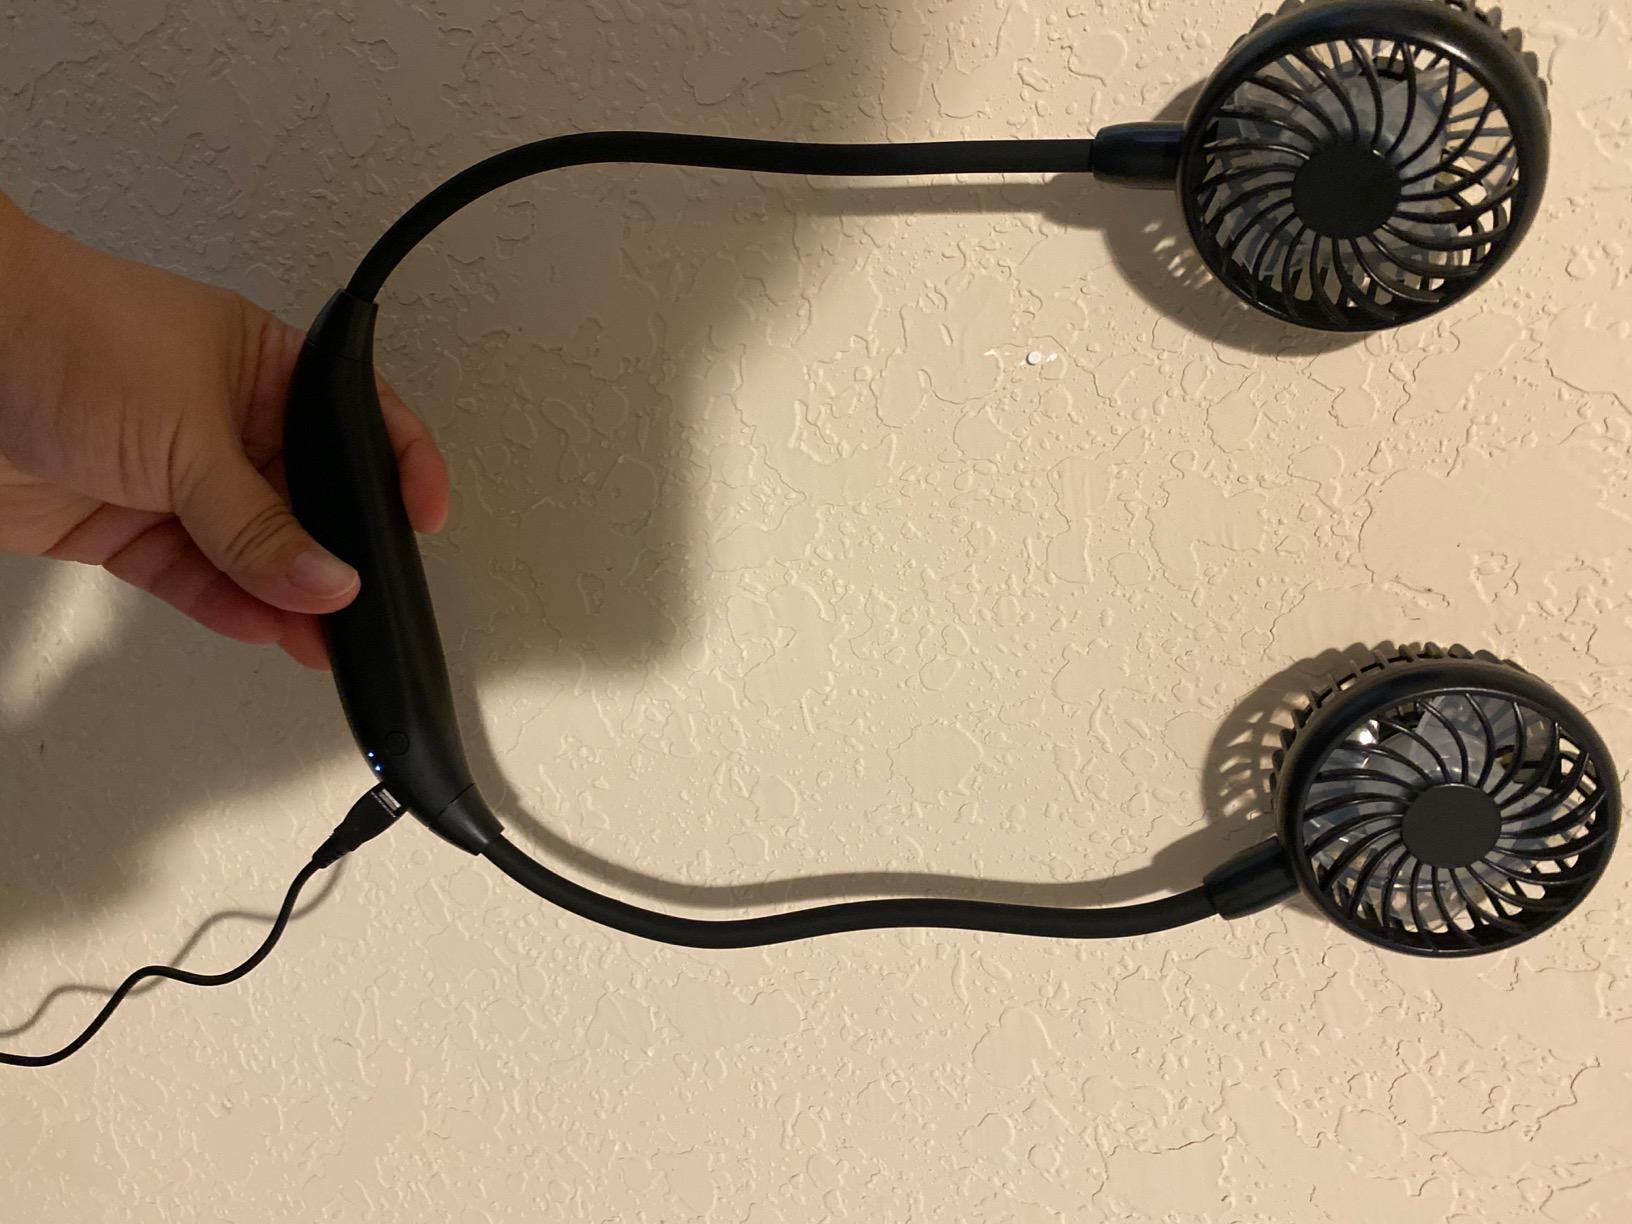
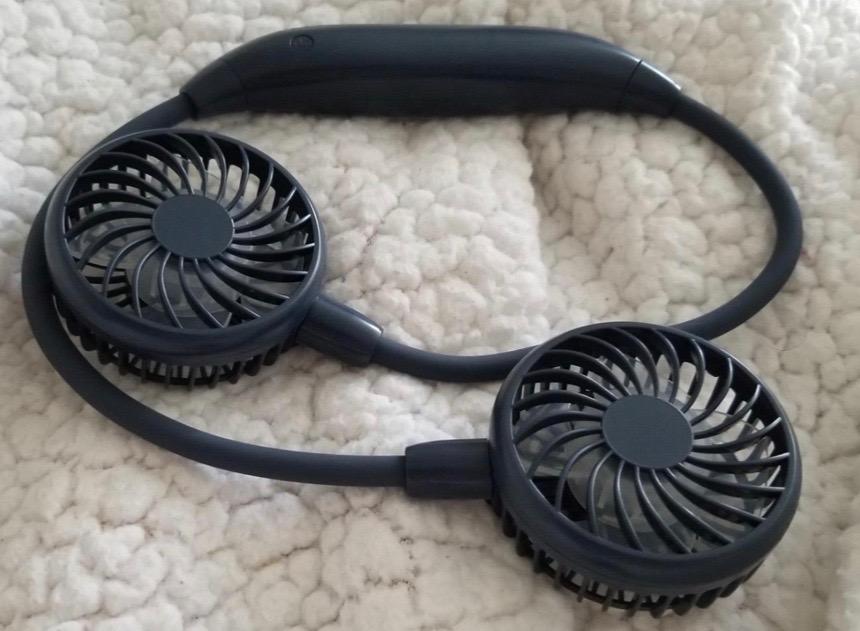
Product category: fan
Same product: no